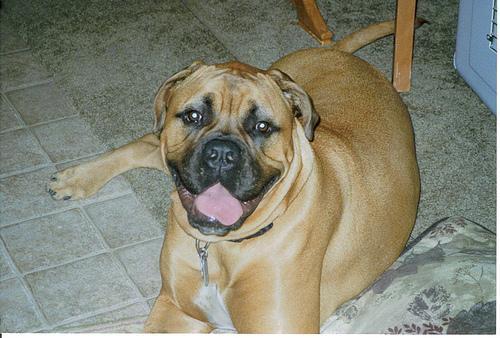
bull_mastiff